Human trafficking in Nepal

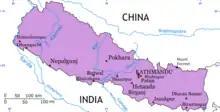
Map of Nepal

Trafficking victims often are taken to locations within Nepal, often from rural areas to the urban centers. Mainly young girls and women are trafficked for sexual exploitation in places such as cabin/dance restaurants, massage parlors, and other places within the tourism sector. However, these spaces also host many women who entered sex work voluntarily, and those who might have entered voluntarily but were later not allowed to leave and end up in slave-like conditions. Within Nepal, labor trafficking is also common: victims often end up in carpet and garment factories, embroidering sweatshops, brick-kilns, and others.